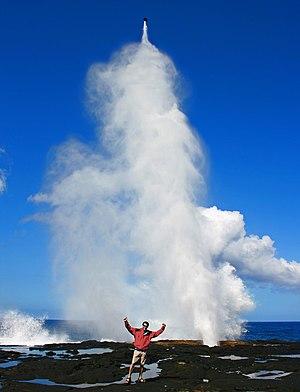
Alofa'aga, trou souffleur littoral, et le ""lancer du coco"", sur l'île Savai, Samoa. L'homme qui y lance des noix de coco semble avoir le plus beau métier du monde!"
Les Samoa sont situés dans l'océan Pacifique Sud, tout près de la ligne internationale de changement de date, à peu près aux trois cinquièmes du chemin reliant Hawaii et la Nouvelle-Zélande, dans une position presque centrale en Polynésie. Les îles de l'archipel à l'est du 171ᵉ degré de longitude ouest forment les Samoa américaines et celles à l'ouest le pays indépendant des Samoa.